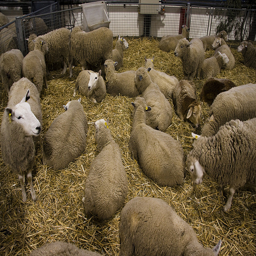
The sheep in the fence are laying on straw bedding.
A herd of sheep laying down in the hay
A small herd of sheep on hay in a barn.
Several sheep are pictured in an enclosure with hay.
a group of sheep sitting and standing on some grass